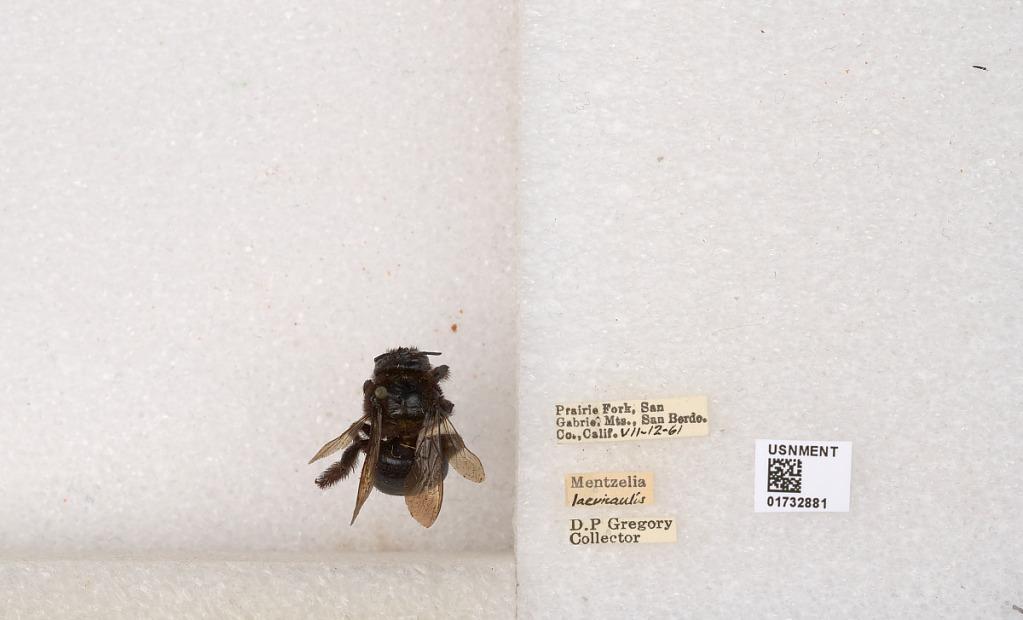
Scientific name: Xylocopa (Notoxylocopa) tabaniformis orpifex Smith
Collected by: D. Gregory
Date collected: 1961-7-12
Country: United States
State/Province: California
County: San Bernardino
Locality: Prairie Fork, San Gabriel Mountains
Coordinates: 34.3167, -117.633